Moped Army

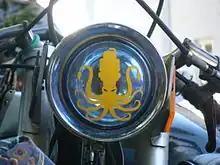
Landsquids branch emblem

The branches each have a unique name, often inspired by the city in which they are based, and are self-governing; implementing their own criteria regarding membership and activities. With the motto "Swarm and Destroy." Branches host local rides at a regular cadence and an annual muti-day rally where they invite riders from the national branches to ride in their city.